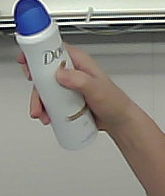
Product: dove_spray